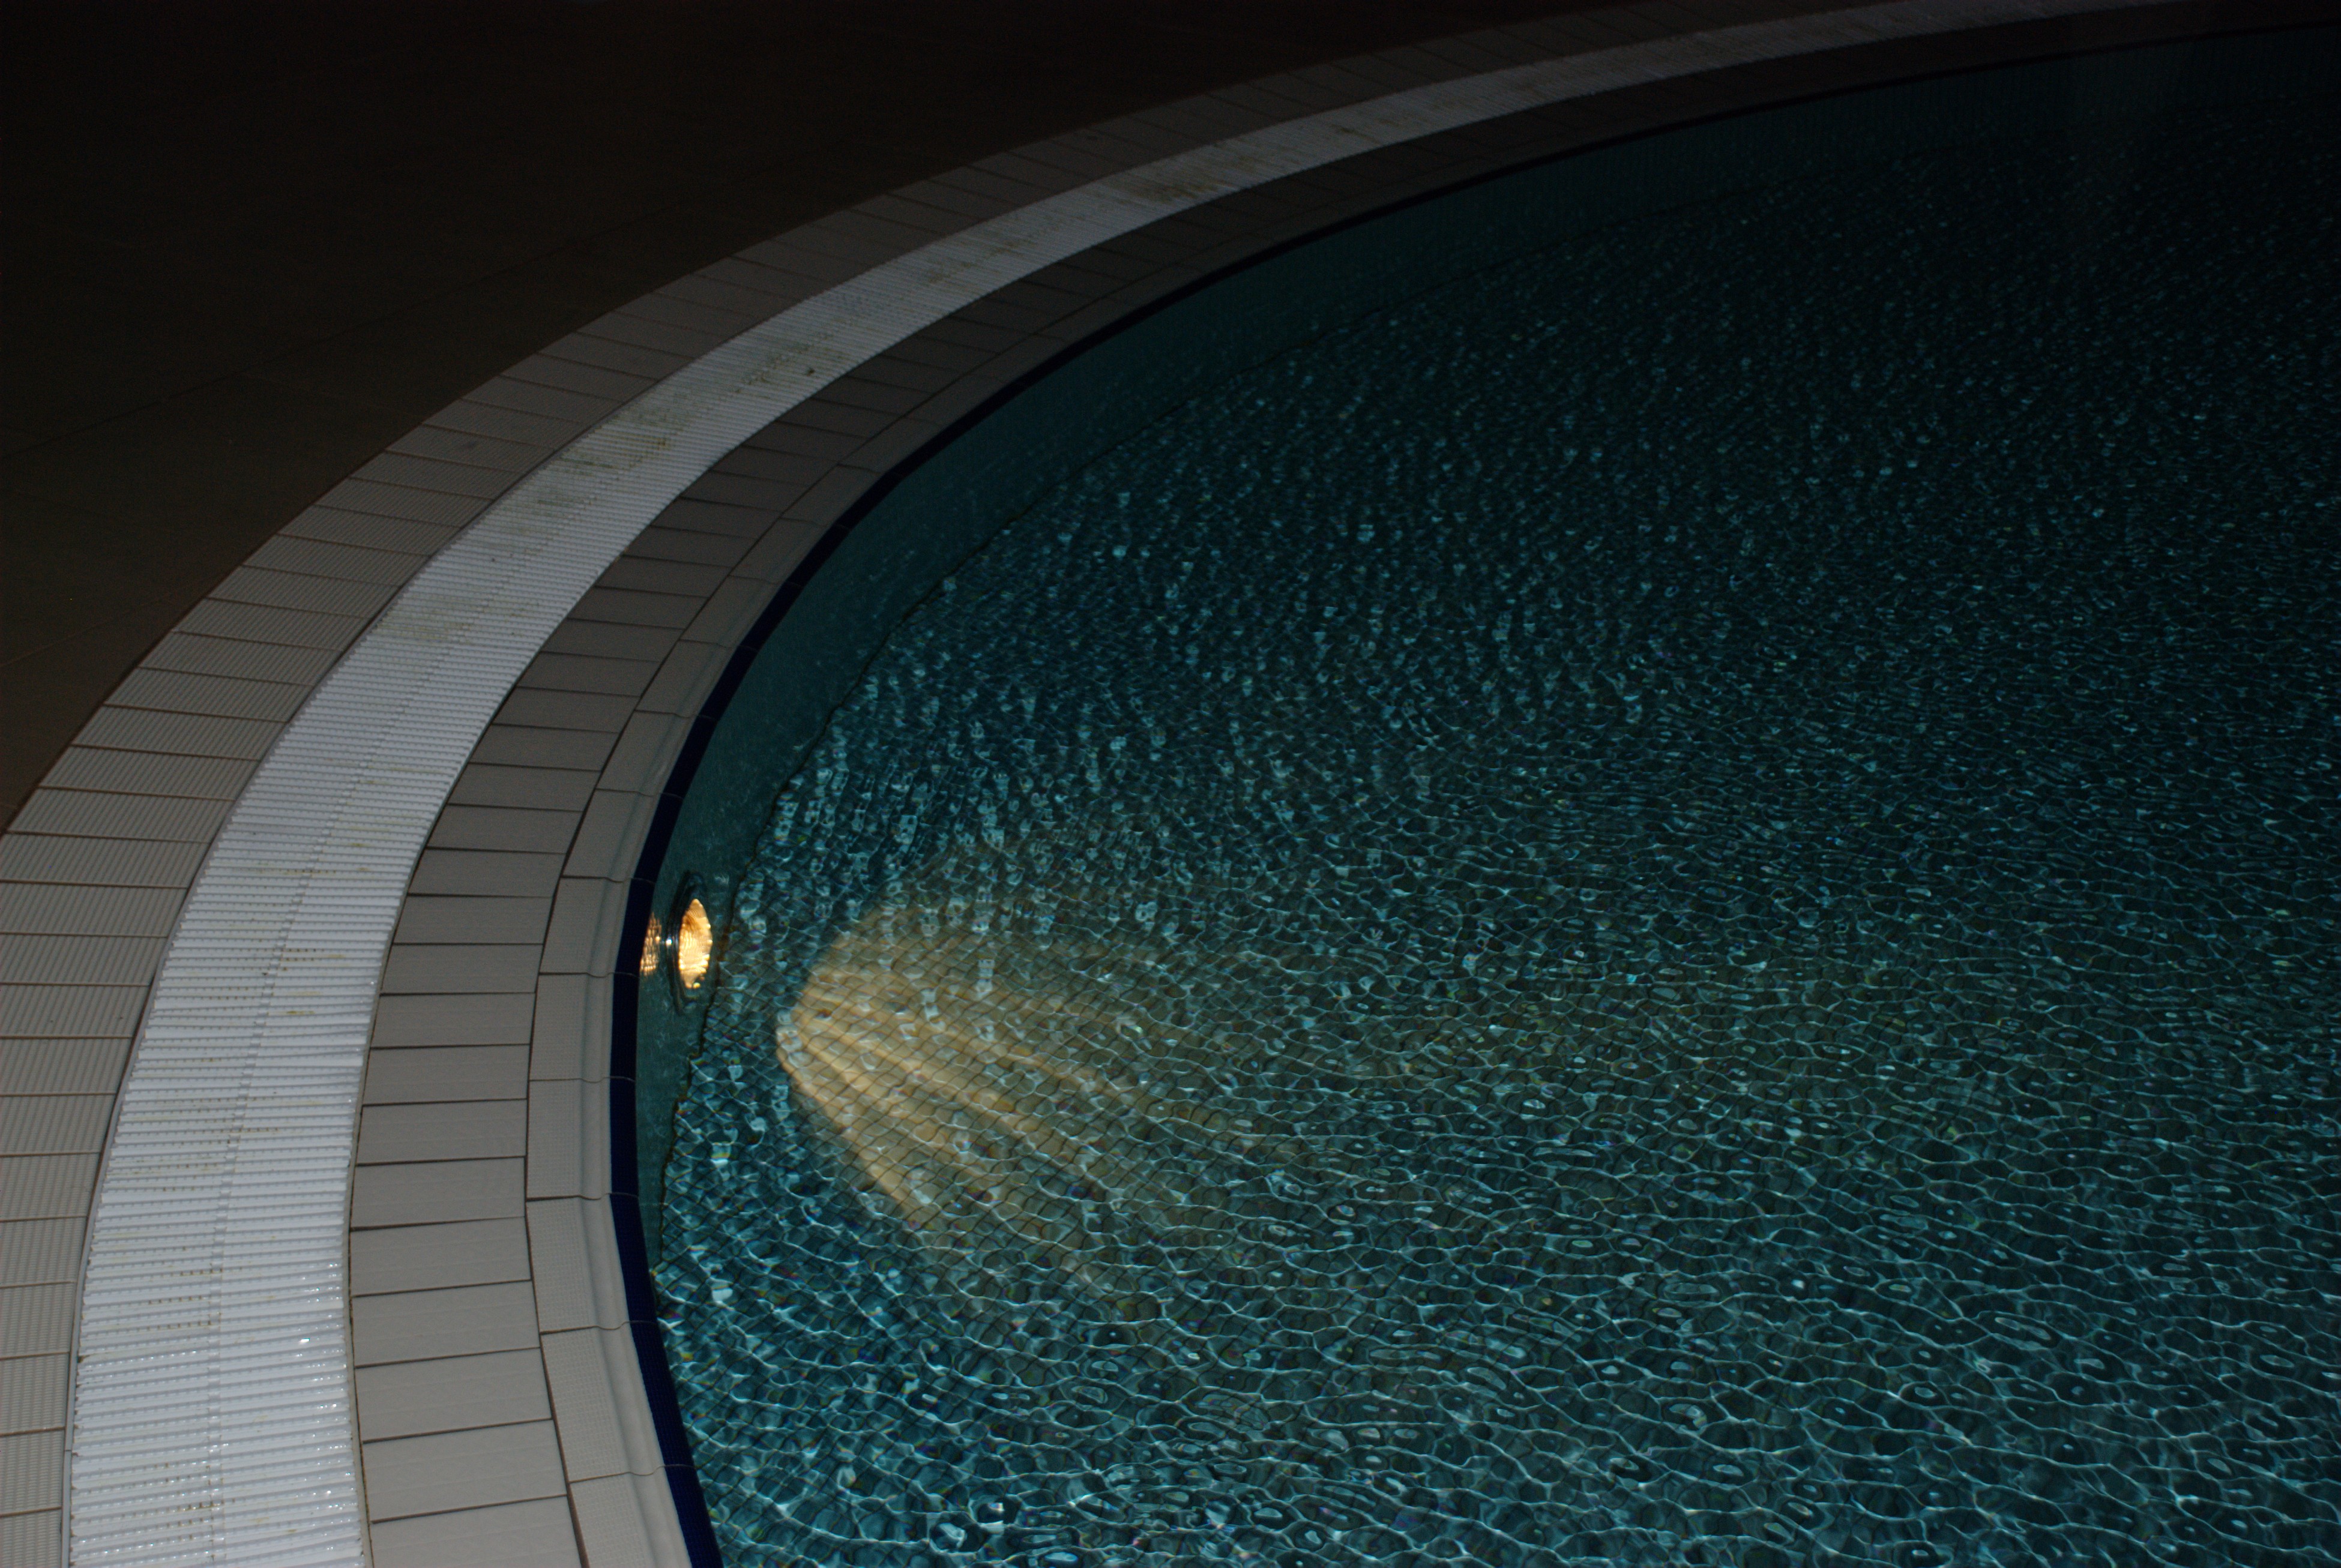
light, night, atmosphere, line, reflection, color, space, darkness, blue, nikon, circle, d80, shape, fabulous, nikond80, atmosphere of earth